Shammar Mountains

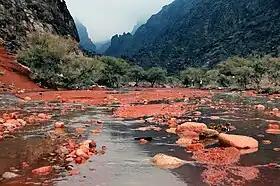
Aja landscape

The Aja Mountains are to an extent made up of granite, whereas the Salma are made up of basalt. The phrase "Hadn formation" was used by Chevremont (1982) to refer to volcanic rocks of the area of Ha'il, and was treated by Hadley and Schmidt (1980) as being part of a silicic and volcaniclastic sequence referred to as the "Shammar group", in a broader, regional context.